Havilah

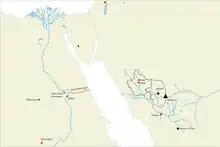

W.F. Albright, in the 1922 publication "The Location Of The Garden Of Eden", states: